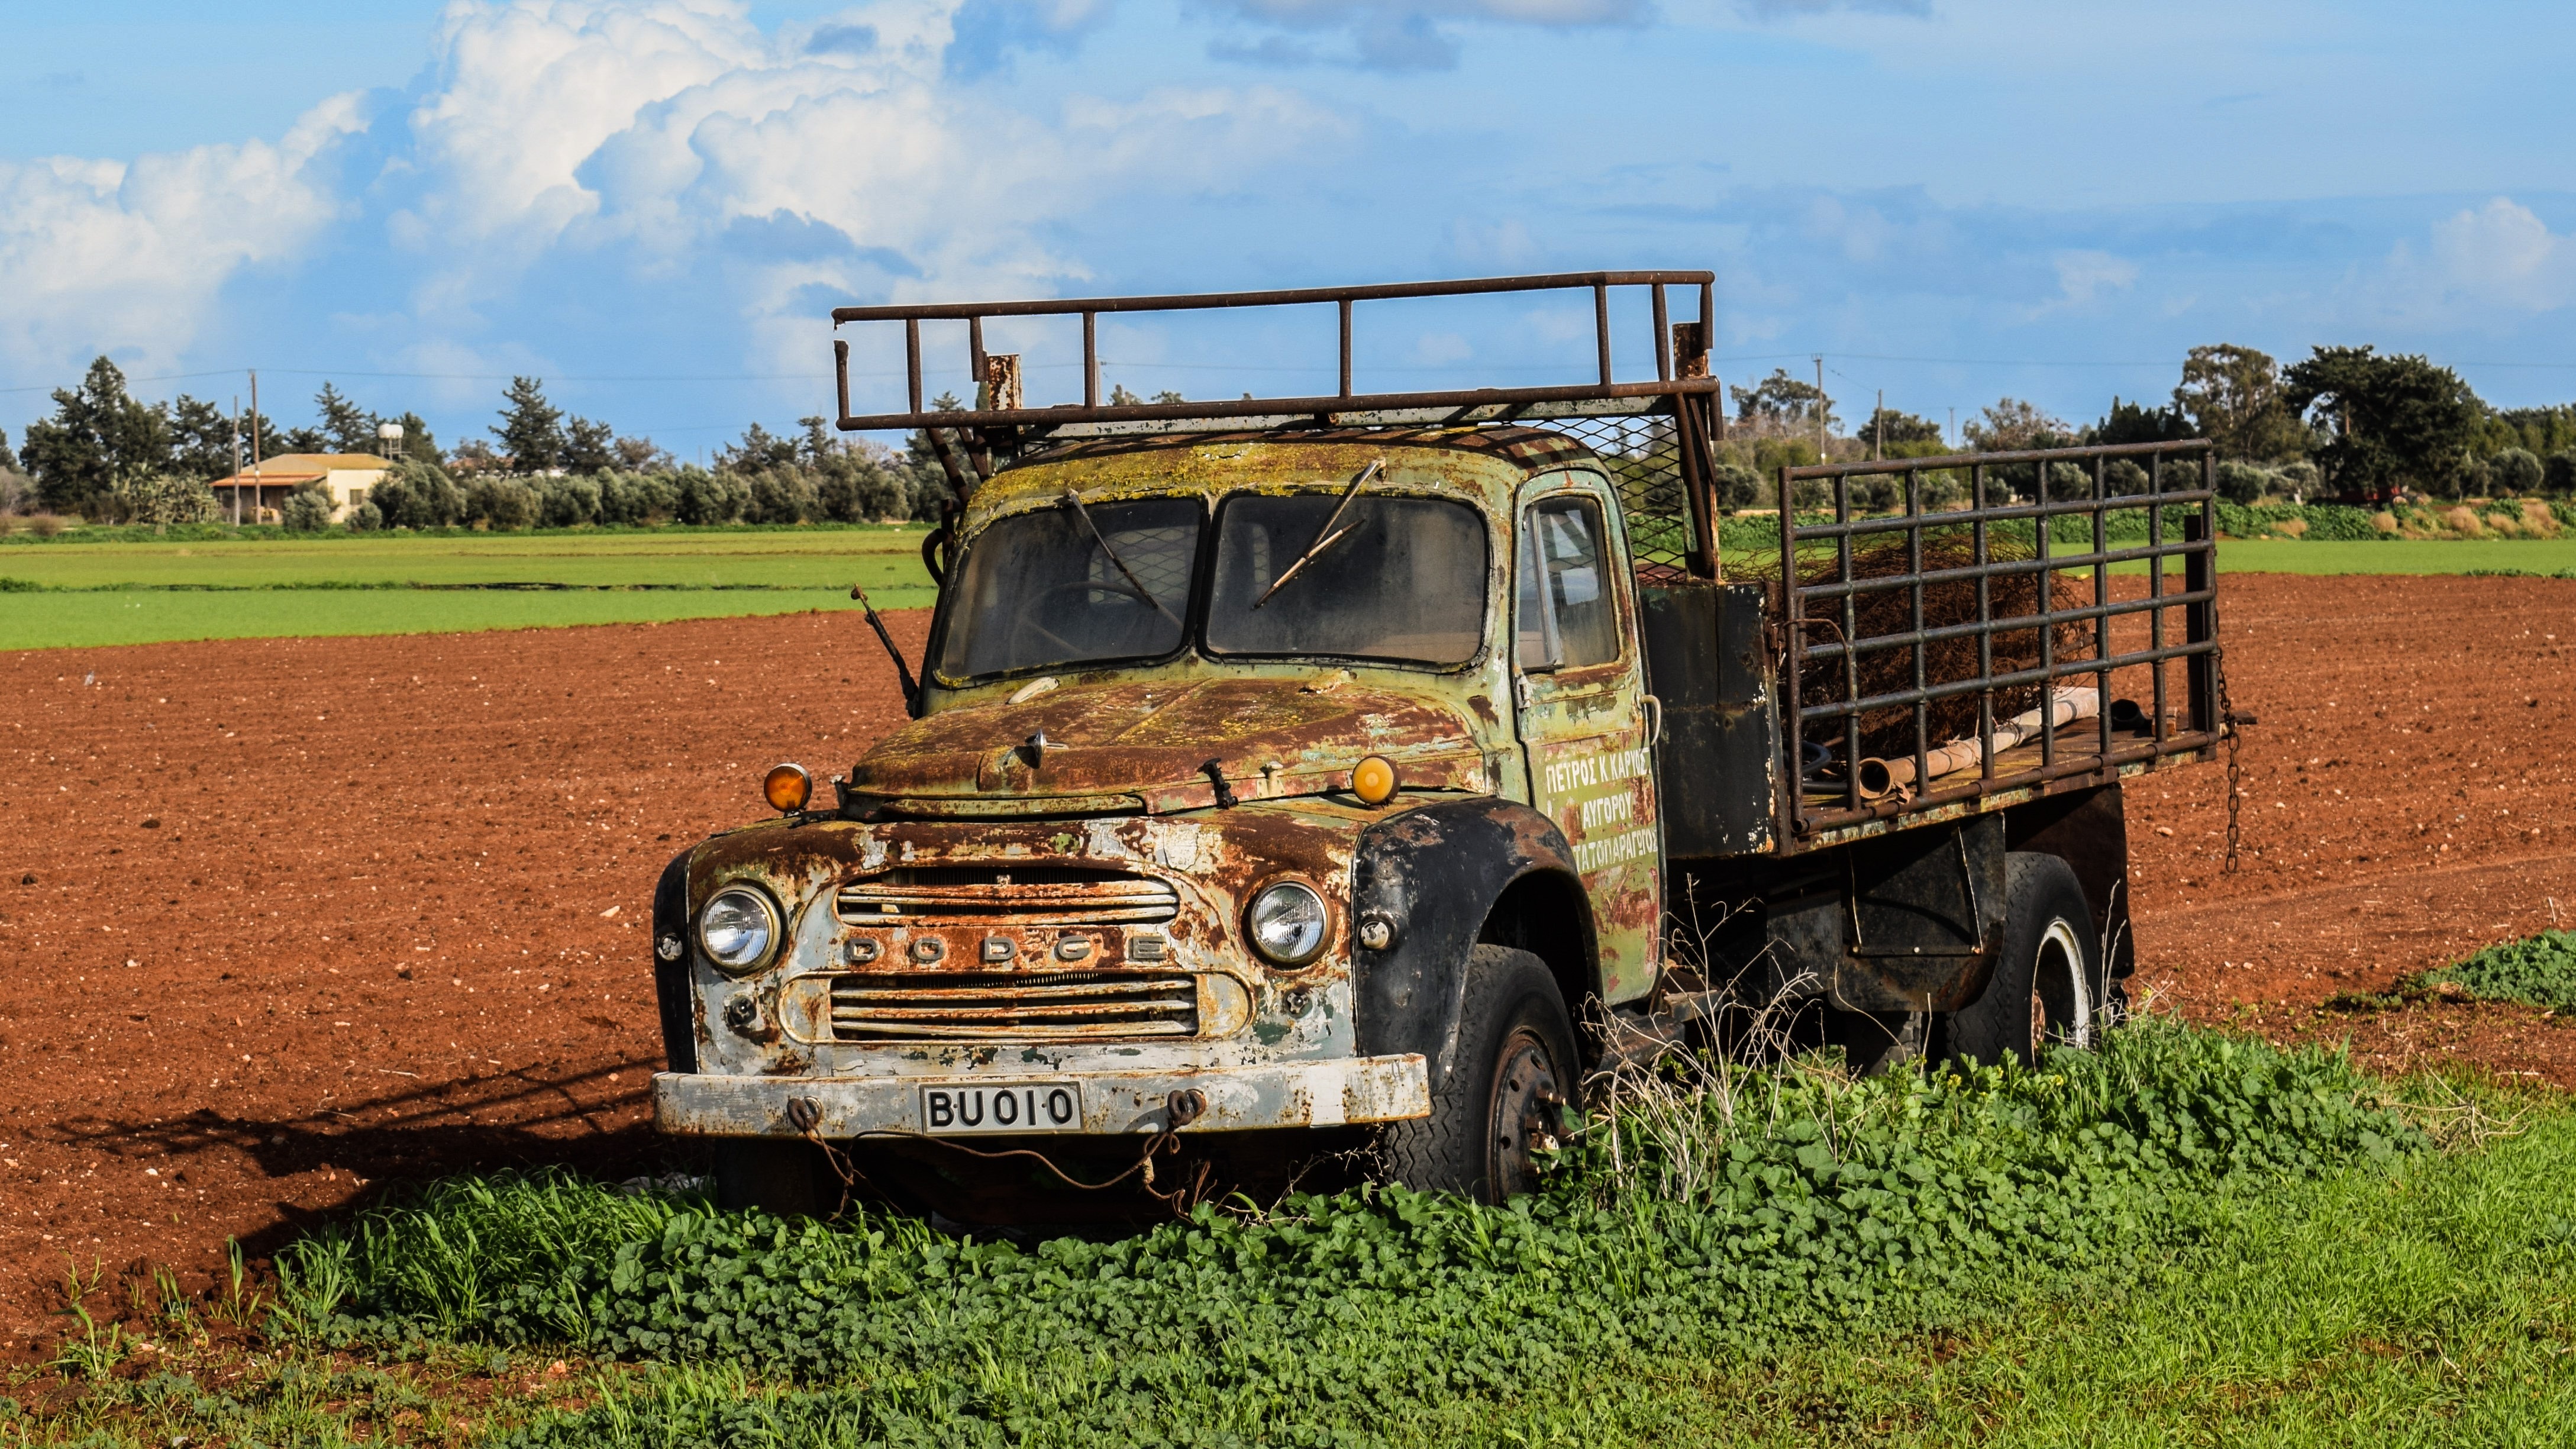
grass, car, field, farm, vintage, antique, countryside, rustic, transport, rural, truck, vehicle, broken, abandoned, dirty, agriculture, weathered, lorry, rusty, dodge, safari, cyprus, aged, rural area, off road vehicle, old truck, land vehicle, off roading